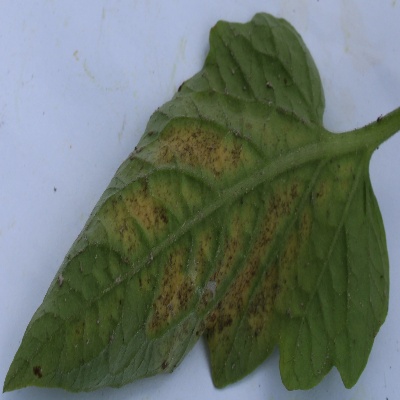
Crop: Tomato
Condition: septoria leaf spot